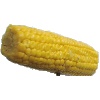
Label: corn